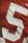
Number: 5